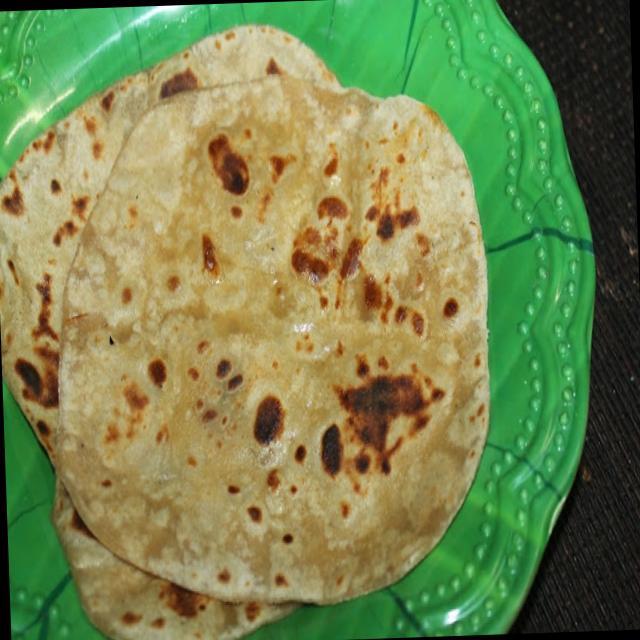
Dish: chapati